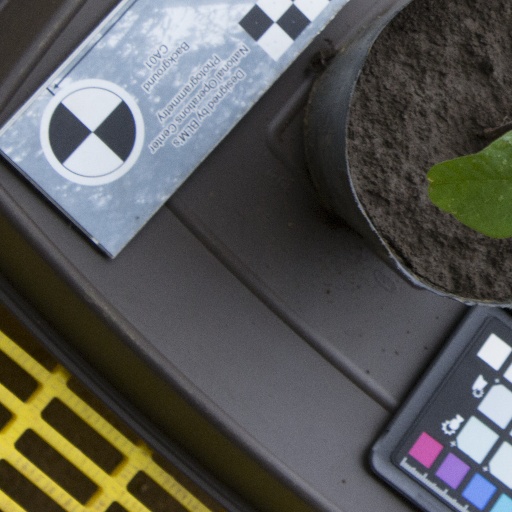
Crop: soybean